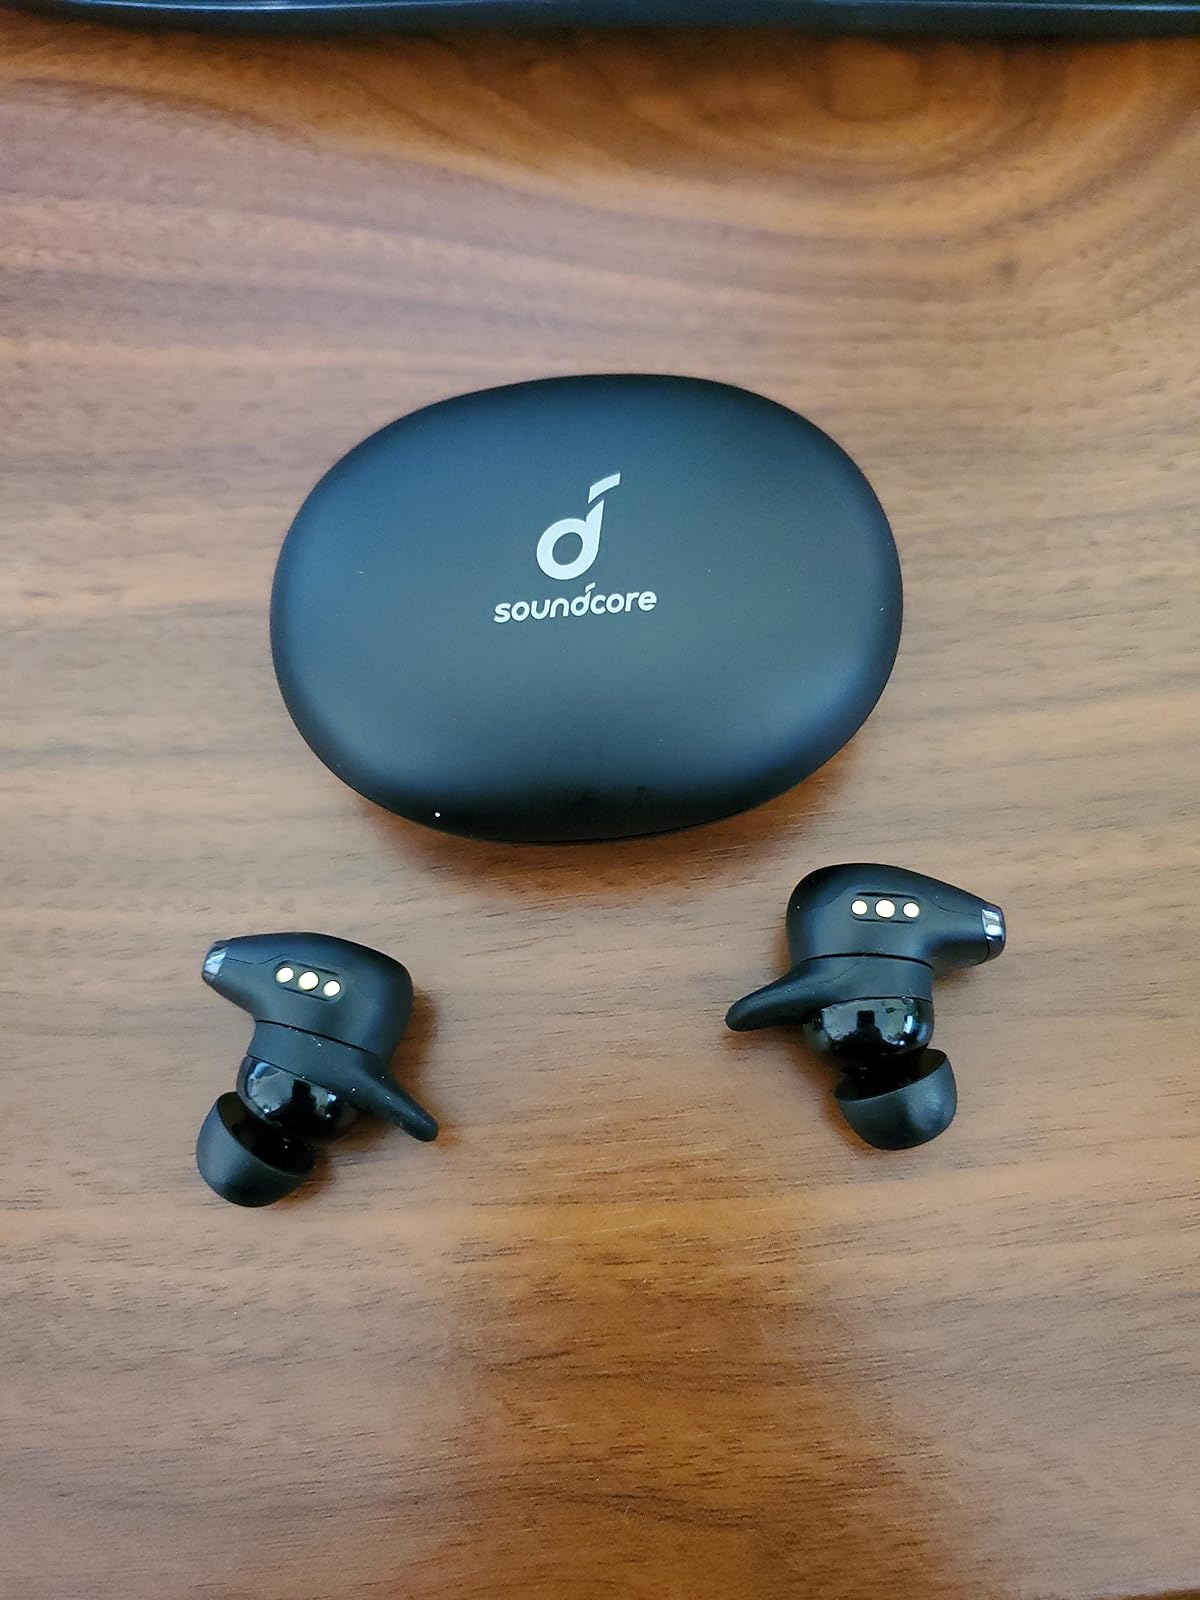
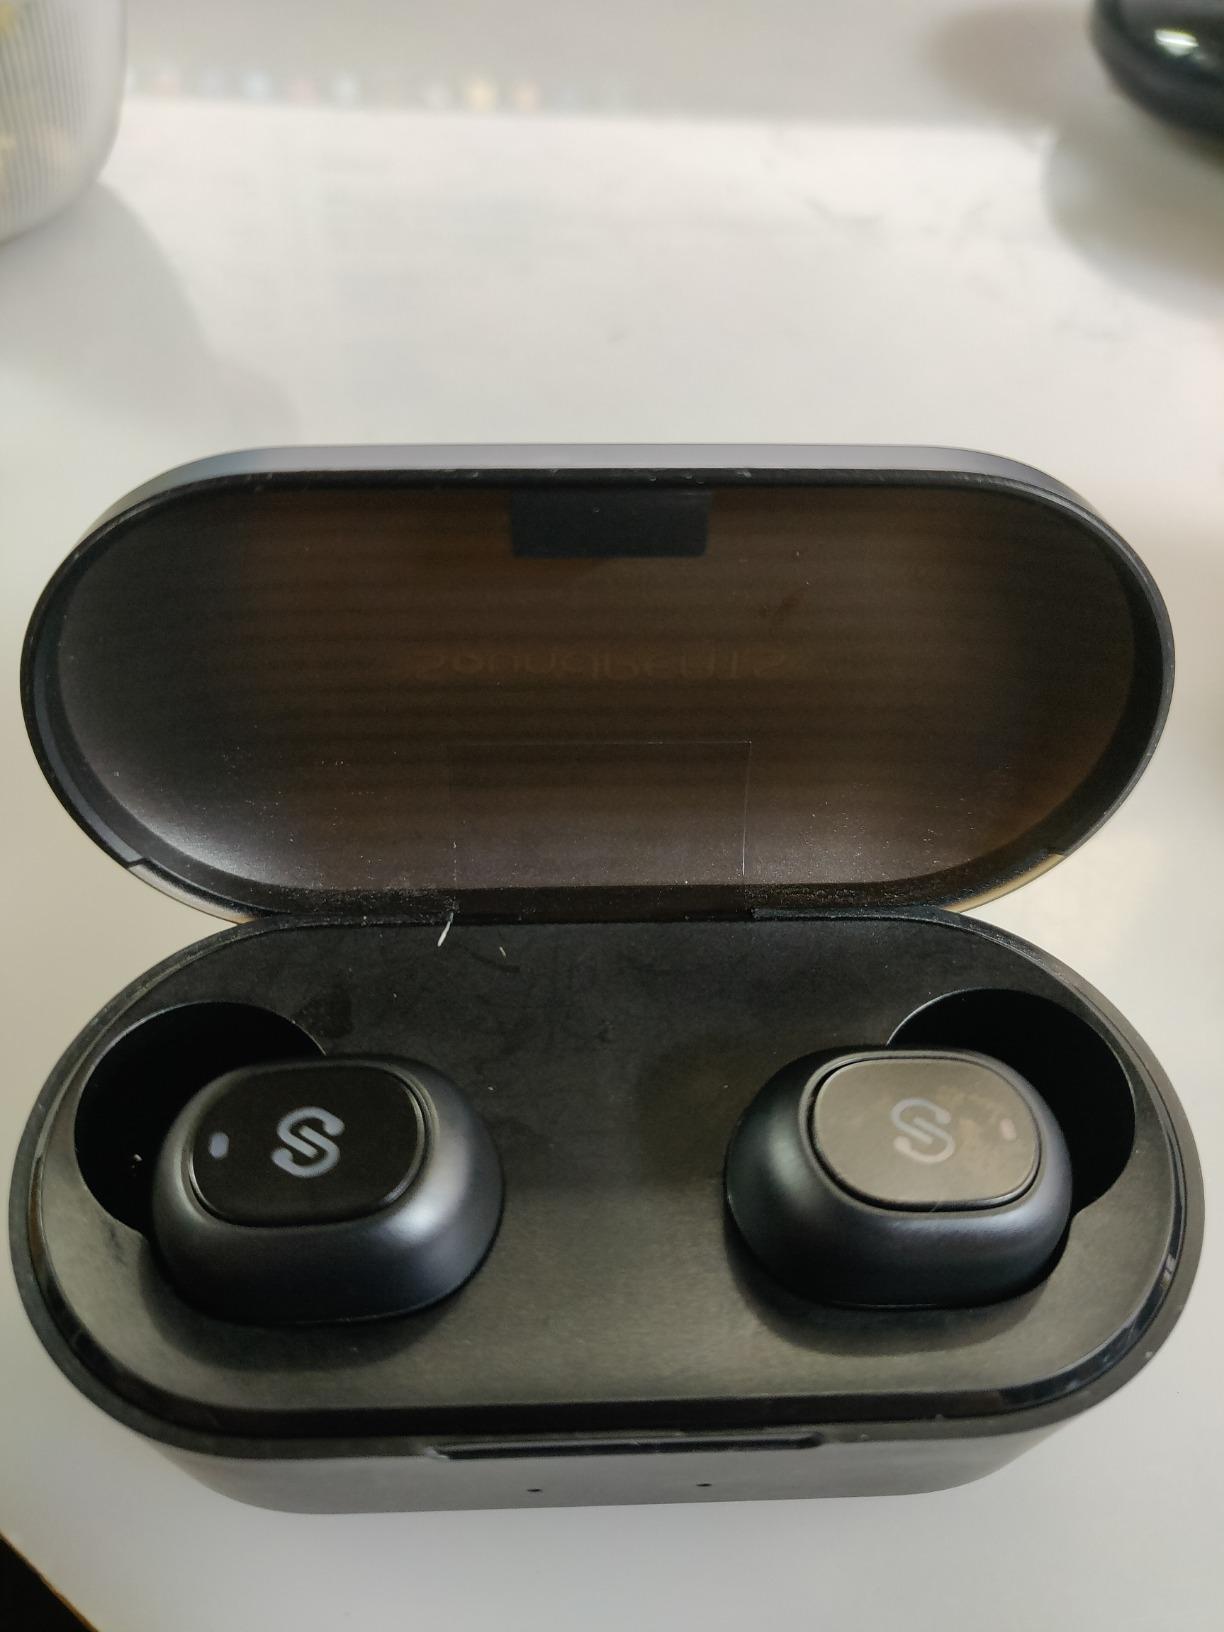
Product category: earbuds
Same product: no